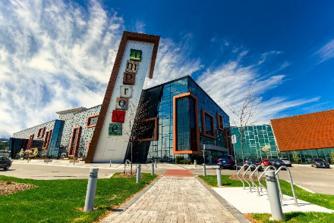
Building: Improve Canada
Country: Canada
Year built: 2016
Shopping mall in Ontario, Canada Improve Canada Location Concord, Ontario , Canada Coordinates 43°47′14.2″N 79°29′51.7″W / 43.787278°N 79.497694°W / 43.787278; -79.497694 Address 7250 Keele St Opening date June 25, 2016 Management Improve Inc. Owner Condominium with a collective of owners Architect GH+A Design No. of stores and services 400 No. of floors 2 Website improvecanada .com Improve Canada is a commercial shopping mall complex located in Vaughan , Ontario, Canada . The mall has about 400 home improvement stores, exclusively focused on home improvement products and services. Architecture Improve is the first shopping mall in Canada dedicated only to home improvement. Designed by GH+A Design, a prolific Canadian architectural firm based in Montreal, the project was completed in 2013. Construction of the building was done by Belrock Design Build Inc. and it stands on the former site of the Crown Cork & Seal factory, located at the intersection of Highway 407 and Keele Street. History The mall to serve as a home improvement centre. A place where homeowners, designers and architects could find home improvement products, services and inspiration. The construction of the mall began in 2013 at an estimate of $147 million. It was completed in 2016 and it celebrated its opening event in April 2017. The showrooms in the mall has all categories of home improvement products and services, including kitchens, bathrooms, lighting, décor, flooring, window treatments, fine art, furniture, heating and cooling and others. In 2015, Improve Canada's outdoor sign was awarded first place in the category of Electronic Message Centre at the CONSAC National Sign & Graphics Trade Show. See also List of shopping malls in Canada Improve Canada mall References